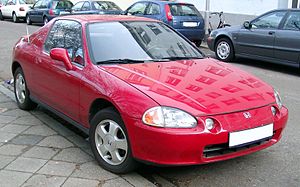
Honda Civic (5. generation) / Versioner / Targa
Honda CRX (1992−1998)
Honda Civic er en lille mellemklassebil fra Honda. Denne artikel omhandler den femte generation, som kom på markedet i oktober 1991, og herefter blev bygget frem til starten af 1996.